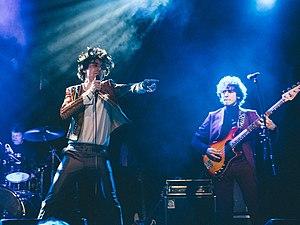
The Silver Spoons est un groupe indie rock tchèque et anglais.